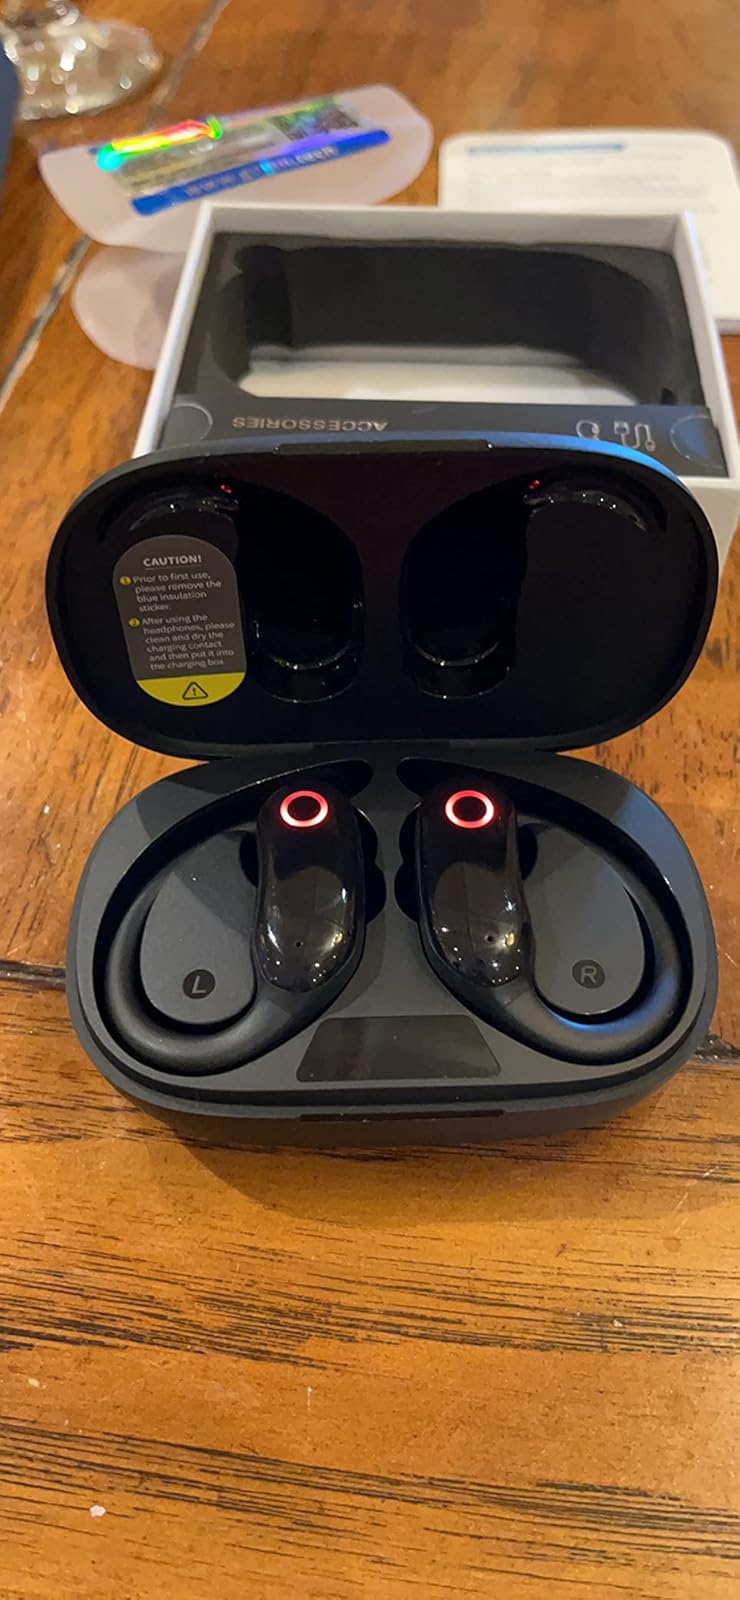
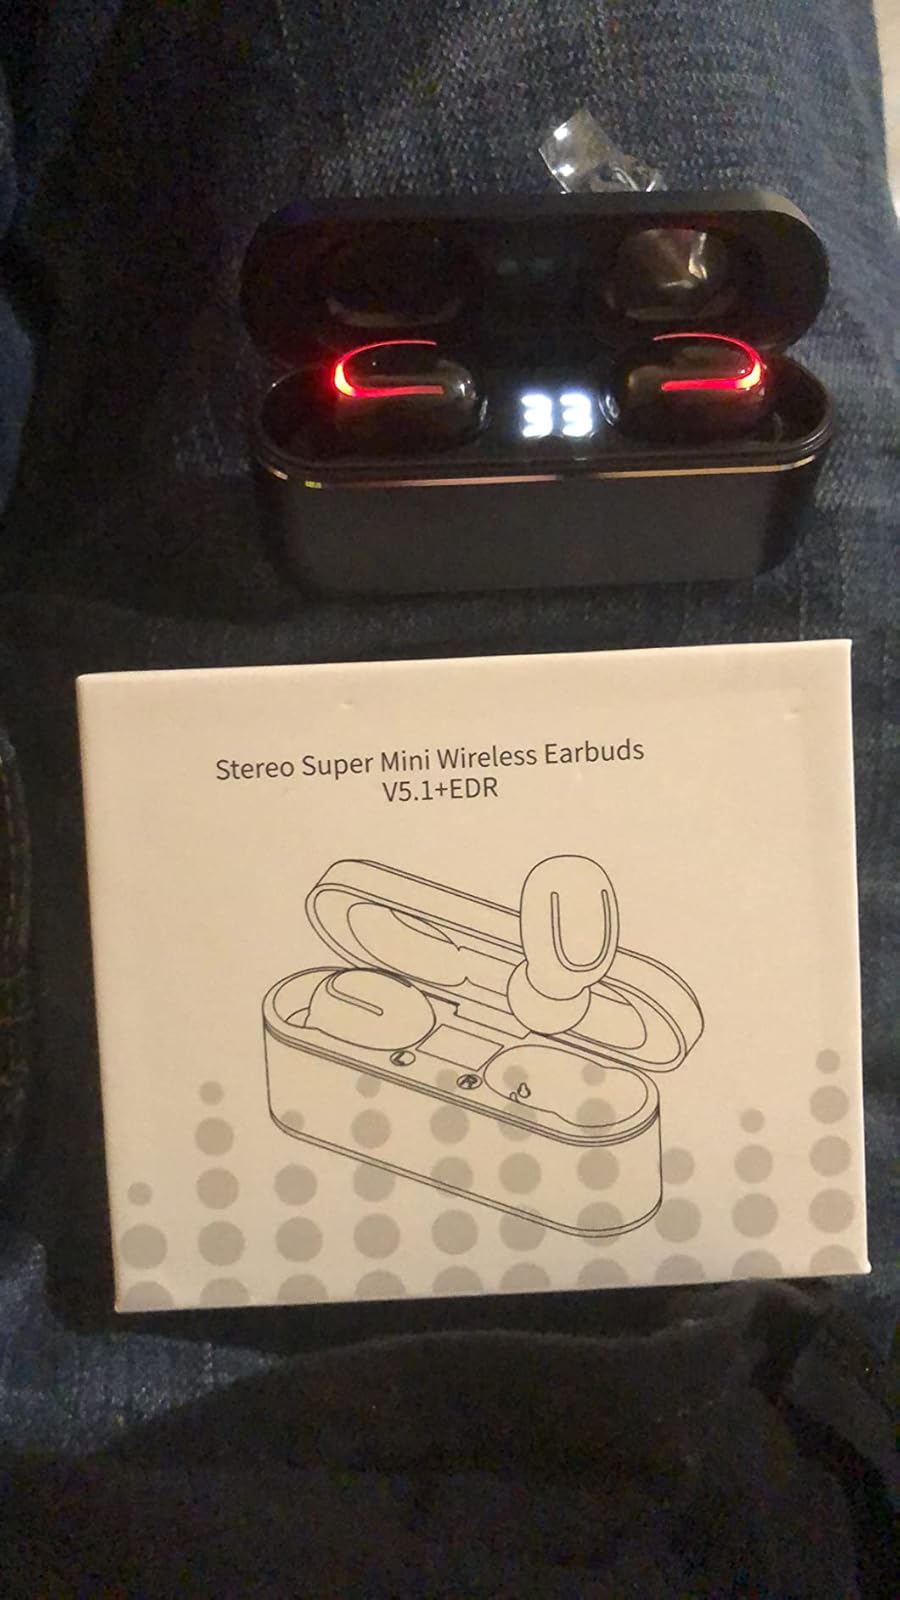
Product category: earbuds
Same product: no